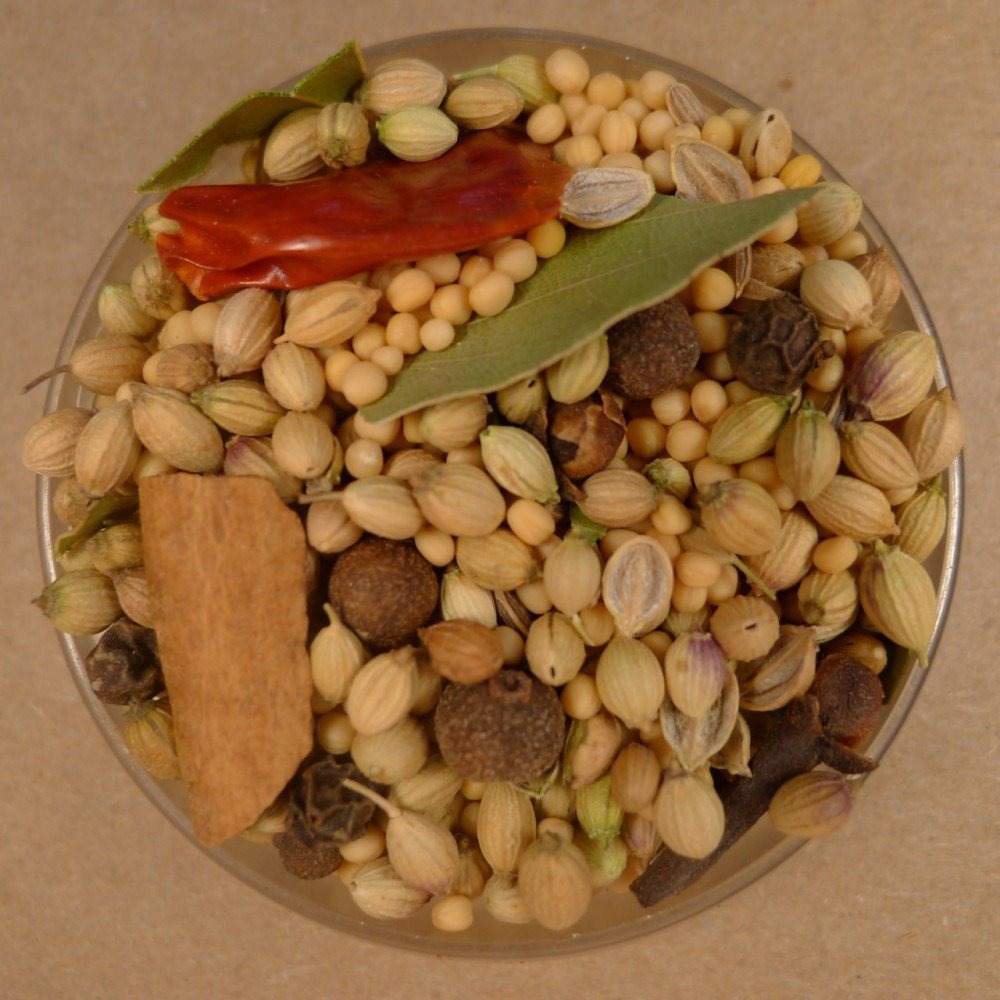
Item Name: Pickling Spice - 5 lbs Bulk
Bullet Point 1: Spices For Less Brand
Bullet Point 2: Kosher Certified under the OK
Product Description: Pickling Spice is a blend of herbs and spices used for seasoning in various foods. It is most frequently used in concert with vinegar to pickle cucumbers.ÊSuggested Use: Used to pickle cucumbers this blend also adds complex flavor to braised meats, stews, beans and rice dishes. Ingredients: Coriander Seeds, Mustard Seeds, Bay Leaves, Cloves, Black Peppercorns, Allspice, Dill Seeds, Saigon Cinnamon Whole and Chili Pepper Whole.Ê Basic Prep: Ready to use, add to recipe as needed. It is helpful to tie pickling spices in a coffee filter, tea bag or cheesecloth for easy removal after cooking.
Value: 80.0
Unit: Fl Oz

Price: 42.99